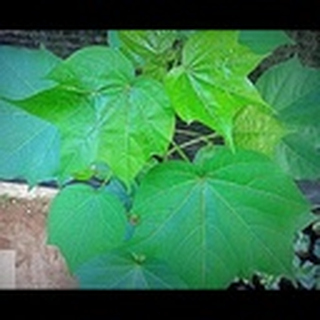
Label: healthy_cotton